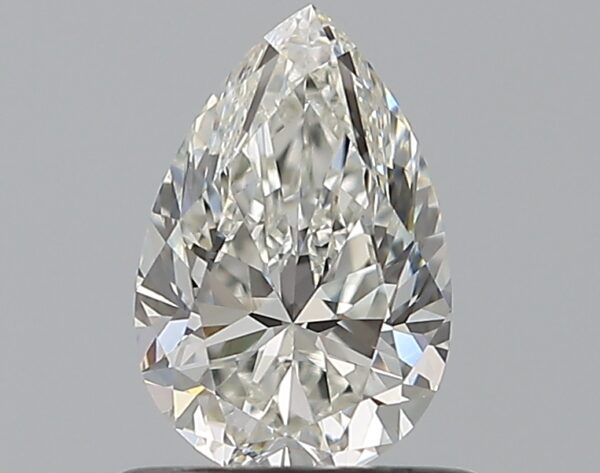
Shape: pear
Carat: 0.7
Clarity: VS1
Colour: H
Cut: VG
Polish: EX
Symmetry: VG
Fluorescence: N
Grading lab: GIA
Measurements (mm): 7.25 x 4.8 x 3.13